Olga Kameneva

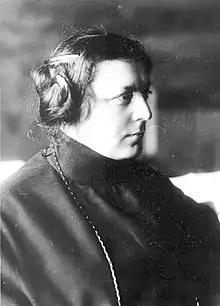
Kameneva in 1926

Olga Davidovna Kameneva (– 11 September 1941) (née Bronstein — Бронште́йн) was a Russian Bolshevik revolutionary and a Soviet politician. She was the sister of Leon Trotsky and the first wife of Lev Kamenev.